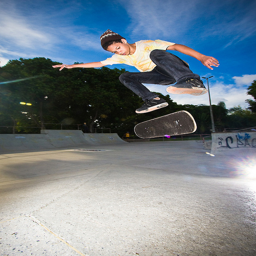
A skateboarder flying in the air while doing a trick.
A kid on a skate board high in the air.
A boy doing tricks on his skate board at a skate park.
Action shot of a person doing a kick flip on a skateboard.
A kid doing a trick on his skateboard at the skate park